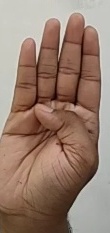
ASL sign: B